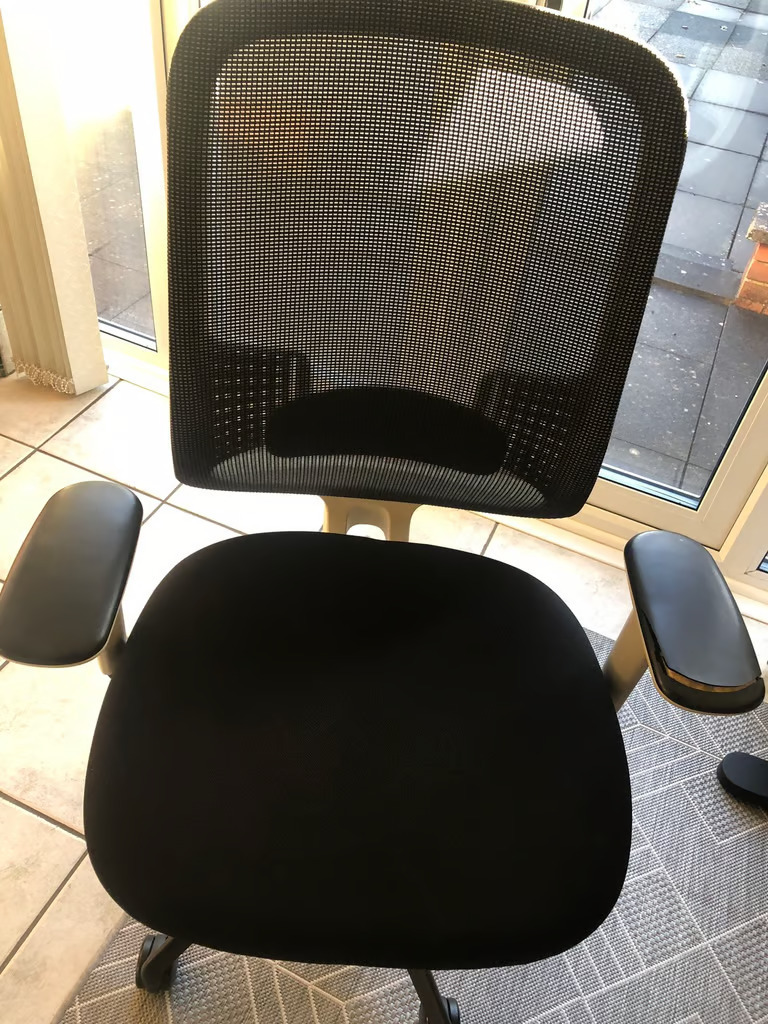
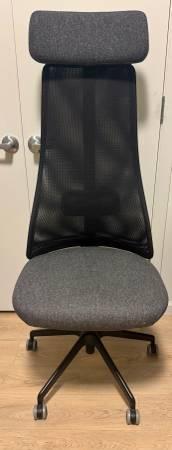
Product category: items_chair
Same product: no